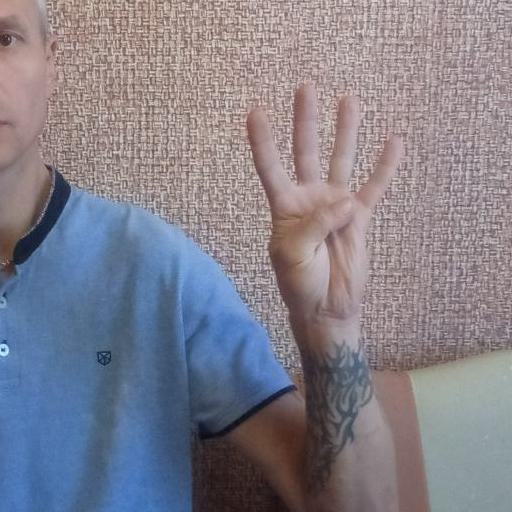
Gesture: four